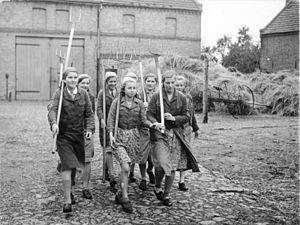
La condition féminine sous le Troisième Reich se caractérise par une politique visant à cantonner les femmes dans un rôle de mère et d'épouse et de les exclure de tout poste à responsabilité, notamment dans les sphères politiques ou universitaires. Si la politique nazie tranche nettement avec l'évolution émancipatrice de la république de Weimar, elle se distingue également de l'attitude patriarcale et conservatrice de l'Empire allemand. Depuis les réunions publiques électrisant des foules féminines, l'embrigadement des femmes au sein des organisations-satellites du Parti nazi, comme la Bund Deutscher Mädel ou la NS-Frauenschaft, est généralisé afin d'assurer la cohésion de la « communauté du peuple ».